Workers' Party (Brazil)

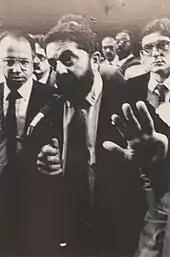
Lula, at the time a Federal Deputy, makes a speech at the 1988 Brazilian Constituent Assembly

The Workers' Party was launched by a heterogeneous group made up of militants opposed to Brazil's military government, trade unionists, left-wing intellectuals and artists and Catholics linked to the liberation theology on 10 February 1980 at Colégio Sion in São Paulo, a private Catholic school for girls. The party emerged as a result of the approach between the labor movements in the ABC Region such as the Conferência das Classes Trabalhadoras (Conclat), later developed into the Central Única dos Trabalhadores (CUT) which carried major strikes from 1978 to 1980; and the old Brazilian left-wing, whose proponents, many of whom were journalists, intellectuals, artists and union organizers, were returning from exile with the 1979 Amnesty law, many of them having endured imprisonment and torture at the hands of the military regime in addition to years of exile. Dilma Rousseff herself was imprisoned and tortured by the dictatorship.